Georg von Hertling

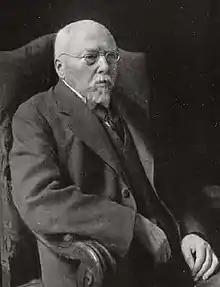
Hertling in 1919

Georg Friedrich Karl Freiherr von Hertling, from 1914 Count von Hertling, (31 August 1843 – 4 January 1919) was a German politician of the Catholic Centre Party. He was foreign minister and minister president of Bavaria, then imperial chancellor of the German Reich and minister president of Prussia from 1 November 1917 to 30 September 1918. He was the first party politician to hold the two offices; all the others were career civil servants or military men.